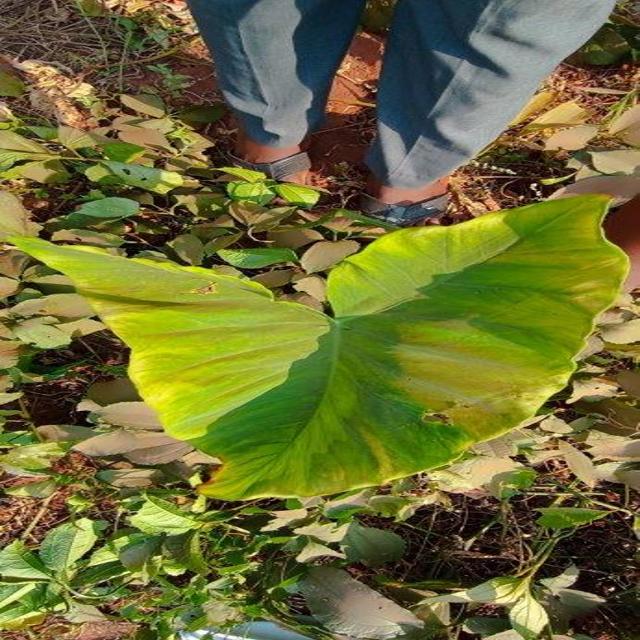
Label: Mid_Blight